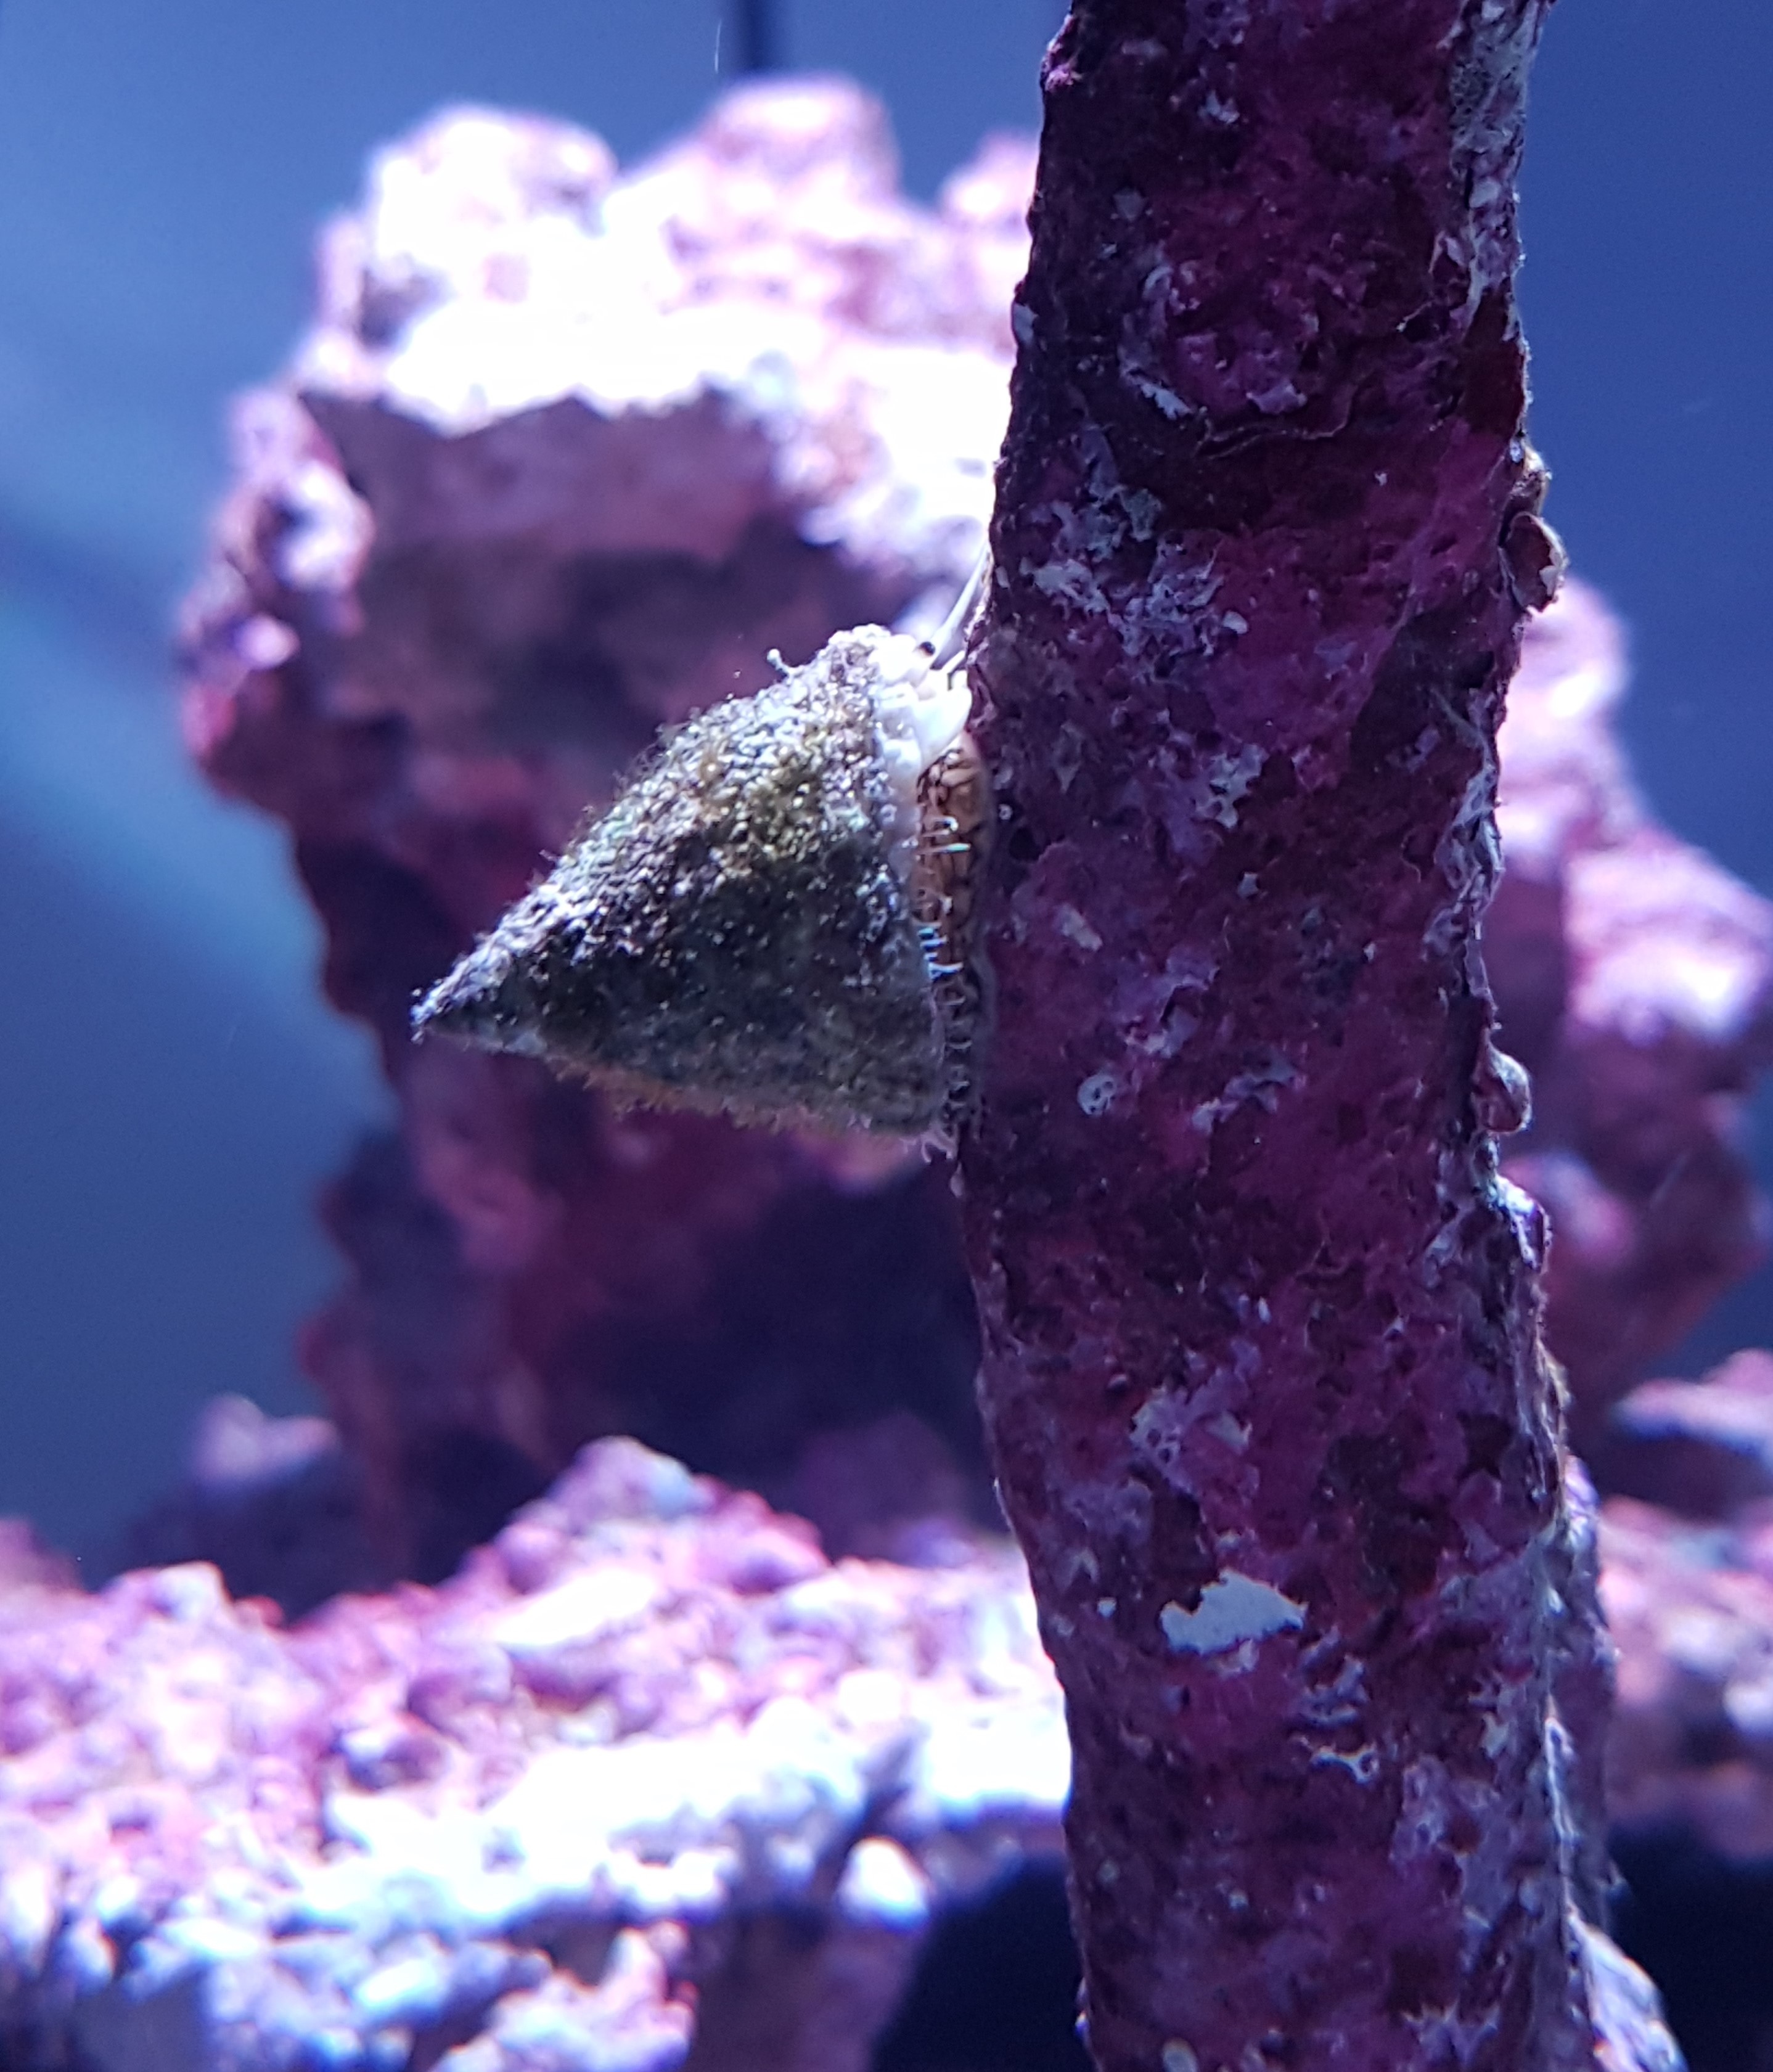
water, purple, shell, coral, mollusk, snail, algae, macro photography, saltwater aquarium, turbo snail